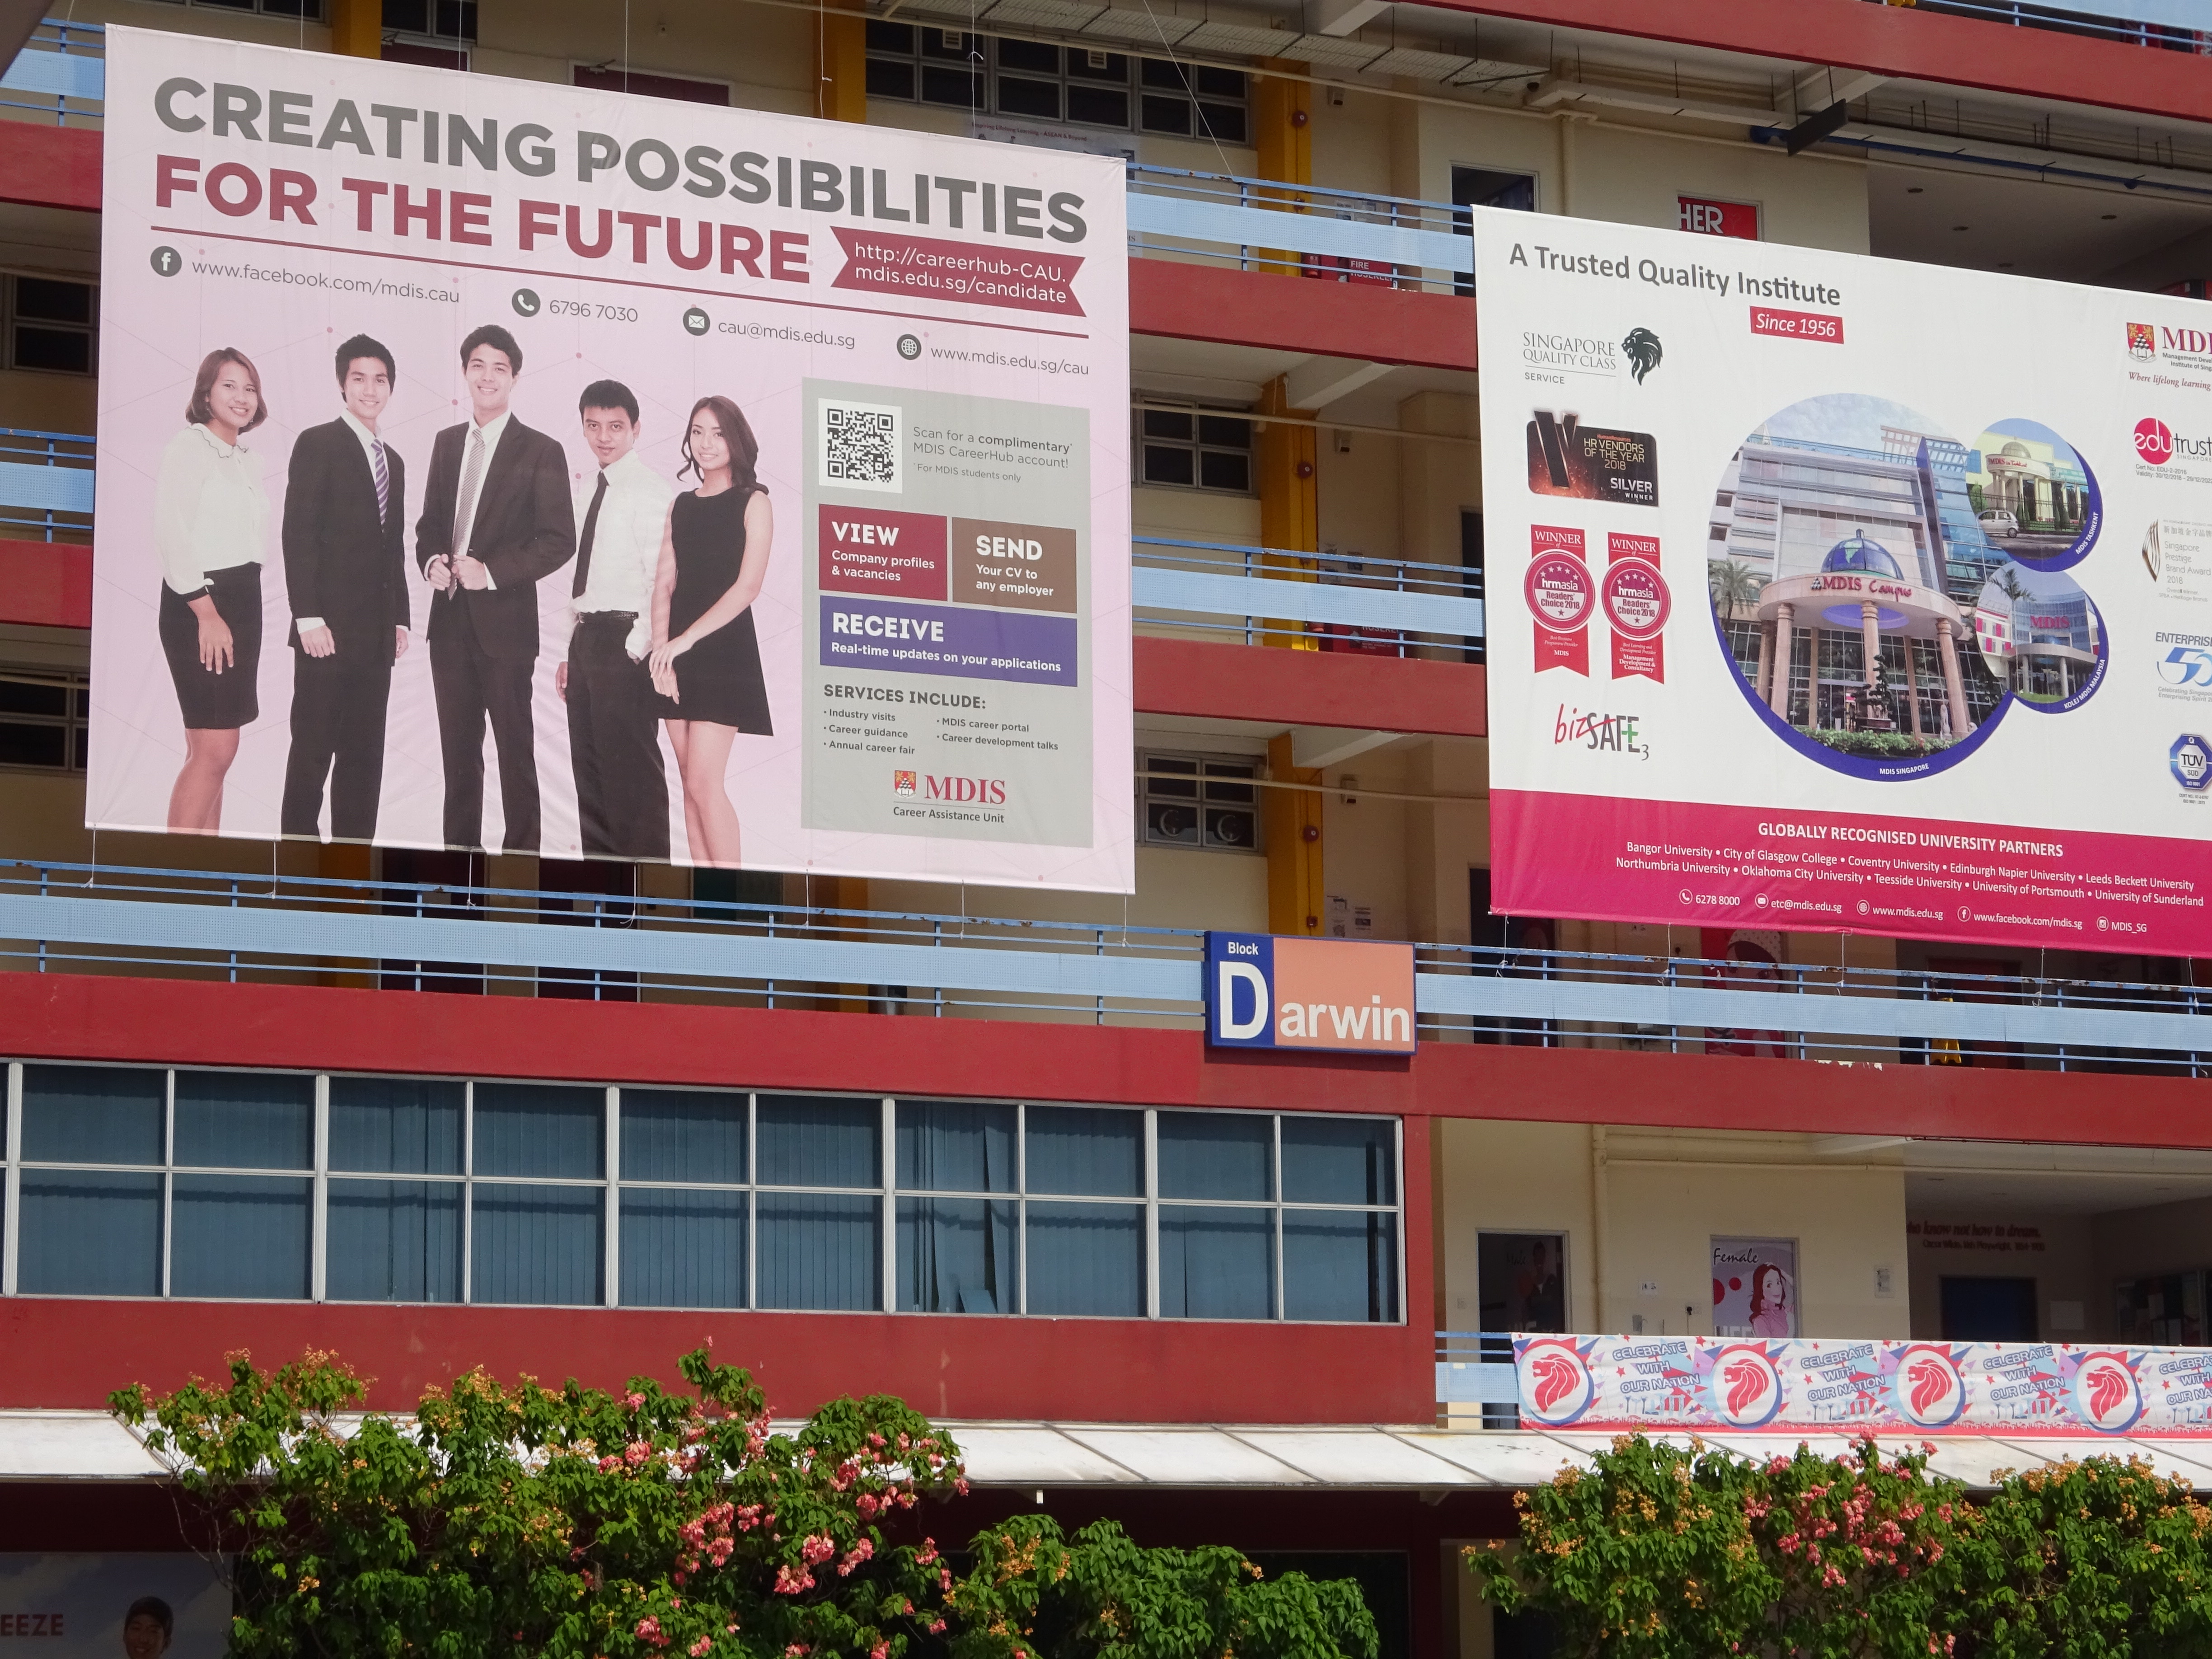
buildings, life, living, city, street, property, product, billboard, building, red, display device, facade, real estate, technology, plant, signage, window, poster, advertising, font, stage equipment, banner, design, event, logo, commercial building, suit, mixed use, company, transport